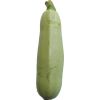
Label: zucchini